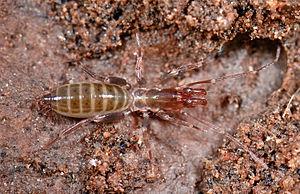
Les Schizomida, Schizomides en français, sont un ordre d'arachnides. On en connaît près de 350 espèces actuelles.
Apozomus gunn est une espèce de schizomides de la famille des Hubbardiidae.
Heteroschizomus meambar est une espèce de schizomides de la famille des Hubbardiidae.
Les Hubbardiidae sont une famille de schizomides.
Attenuizomus baroalba est une espèce de schizomides de la famille des Hubbardiidae.